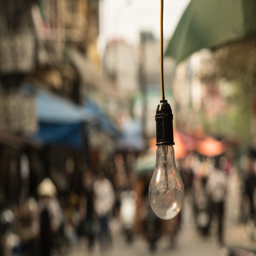
spring time and a light of love is flashing everywhere